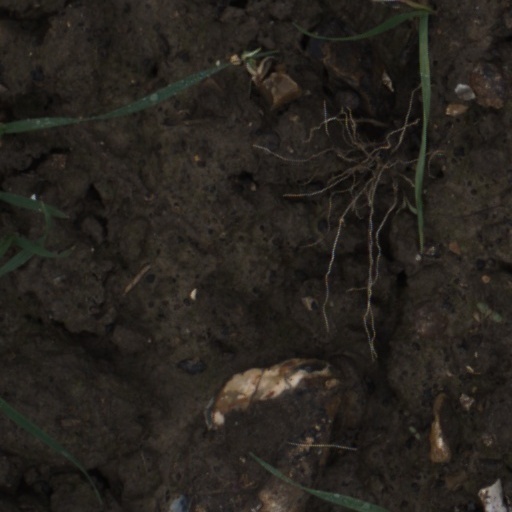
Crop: wheat